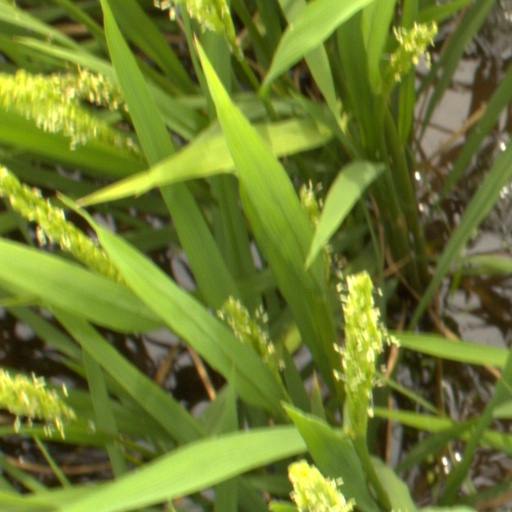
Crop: rice